Ameerika Suvi

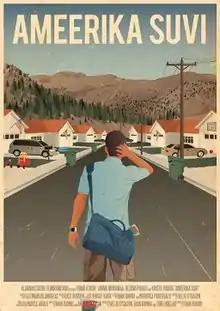

Ameerika Suvi is a 2016 Estonian comedy road movie directed by Rain Rannu, starring Einar Kuusk, Kristo Viiding, Helena Risti, Jarmo Murumaa, and Wyatt Kelly. It is inspired by true events.